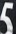
Number: 5